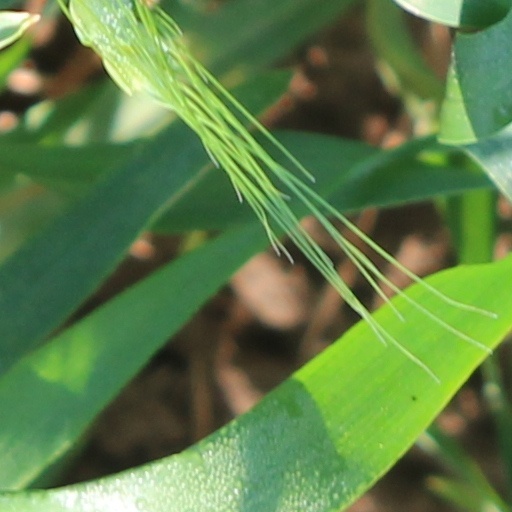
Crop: wheat